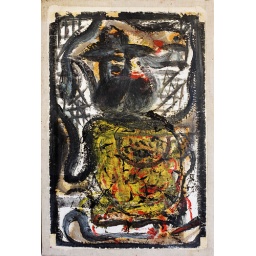
man in black hat